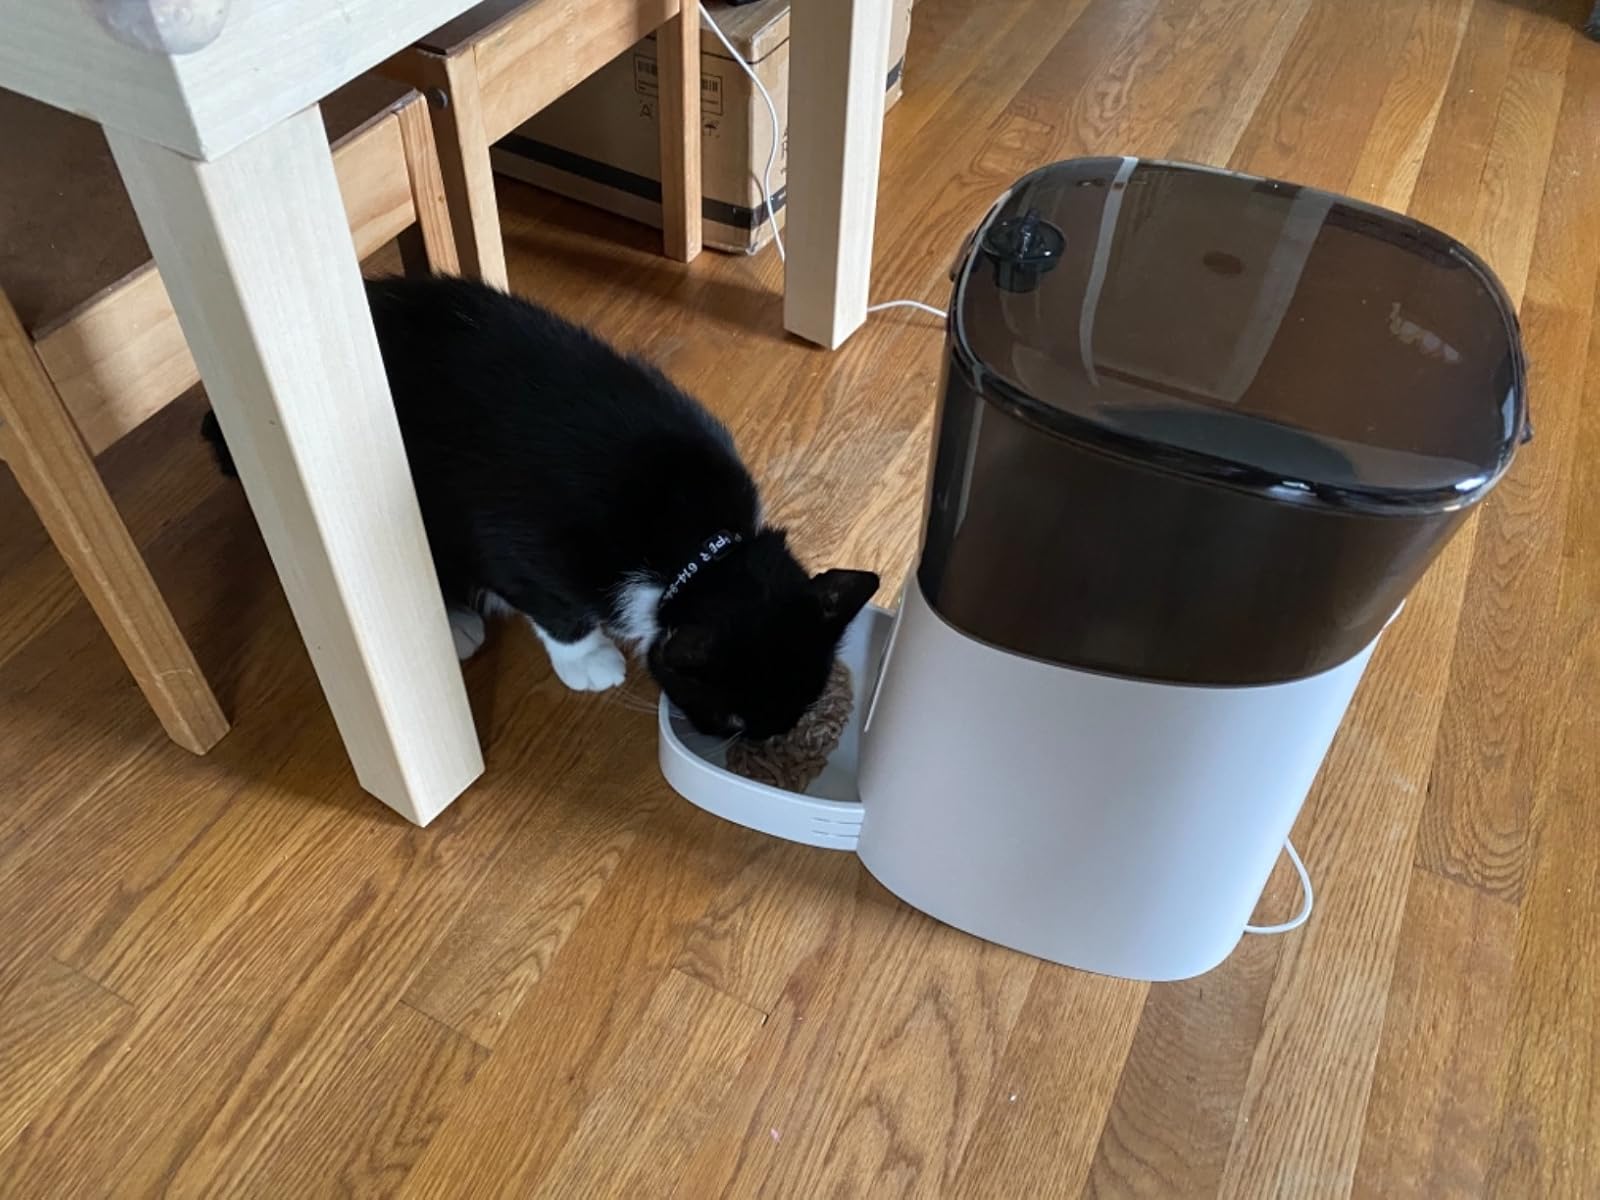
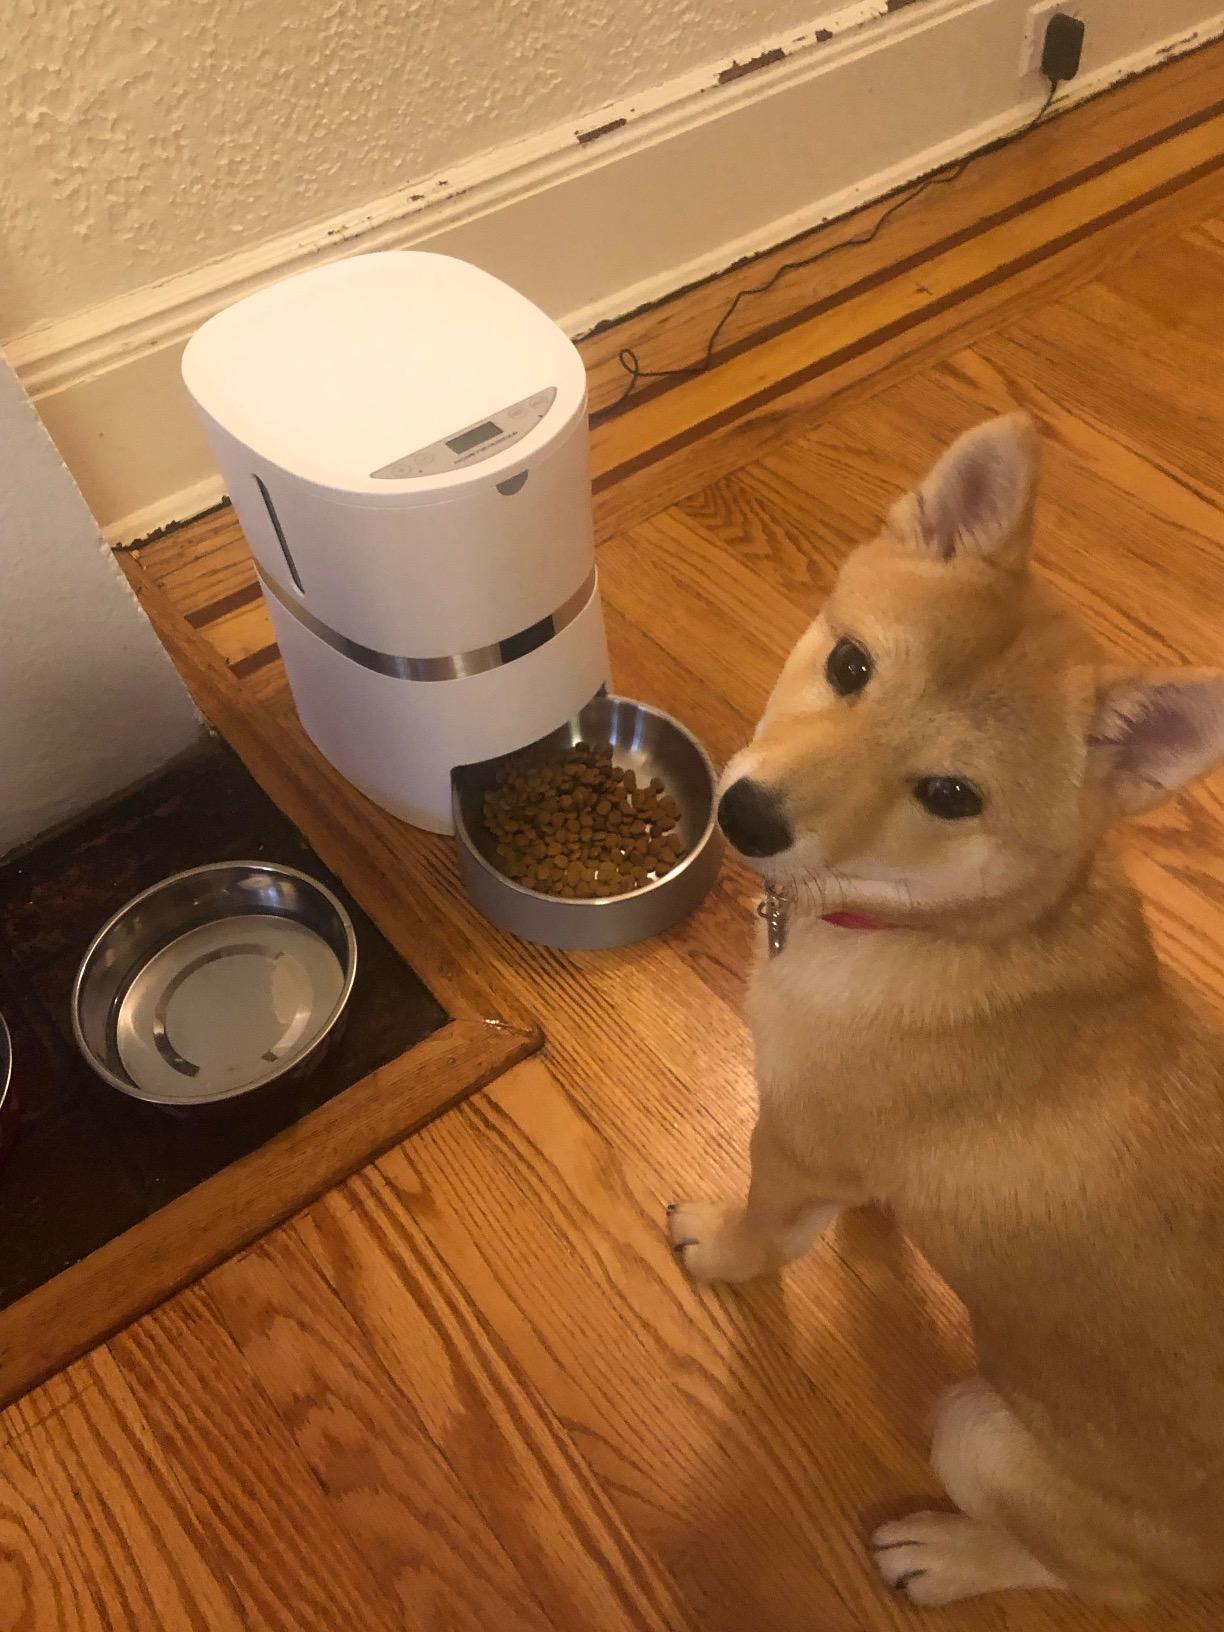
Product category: items_feeder
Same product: no